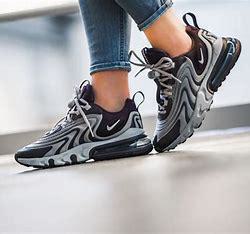
Brand: Nike
Model: Air Max 270 React ENG